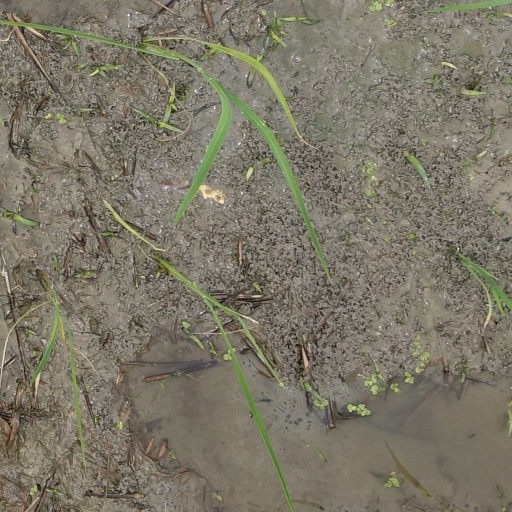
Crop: rice